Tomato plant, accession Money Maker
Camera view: tilt-top (135 deg); turntable rotation: 0 degrees
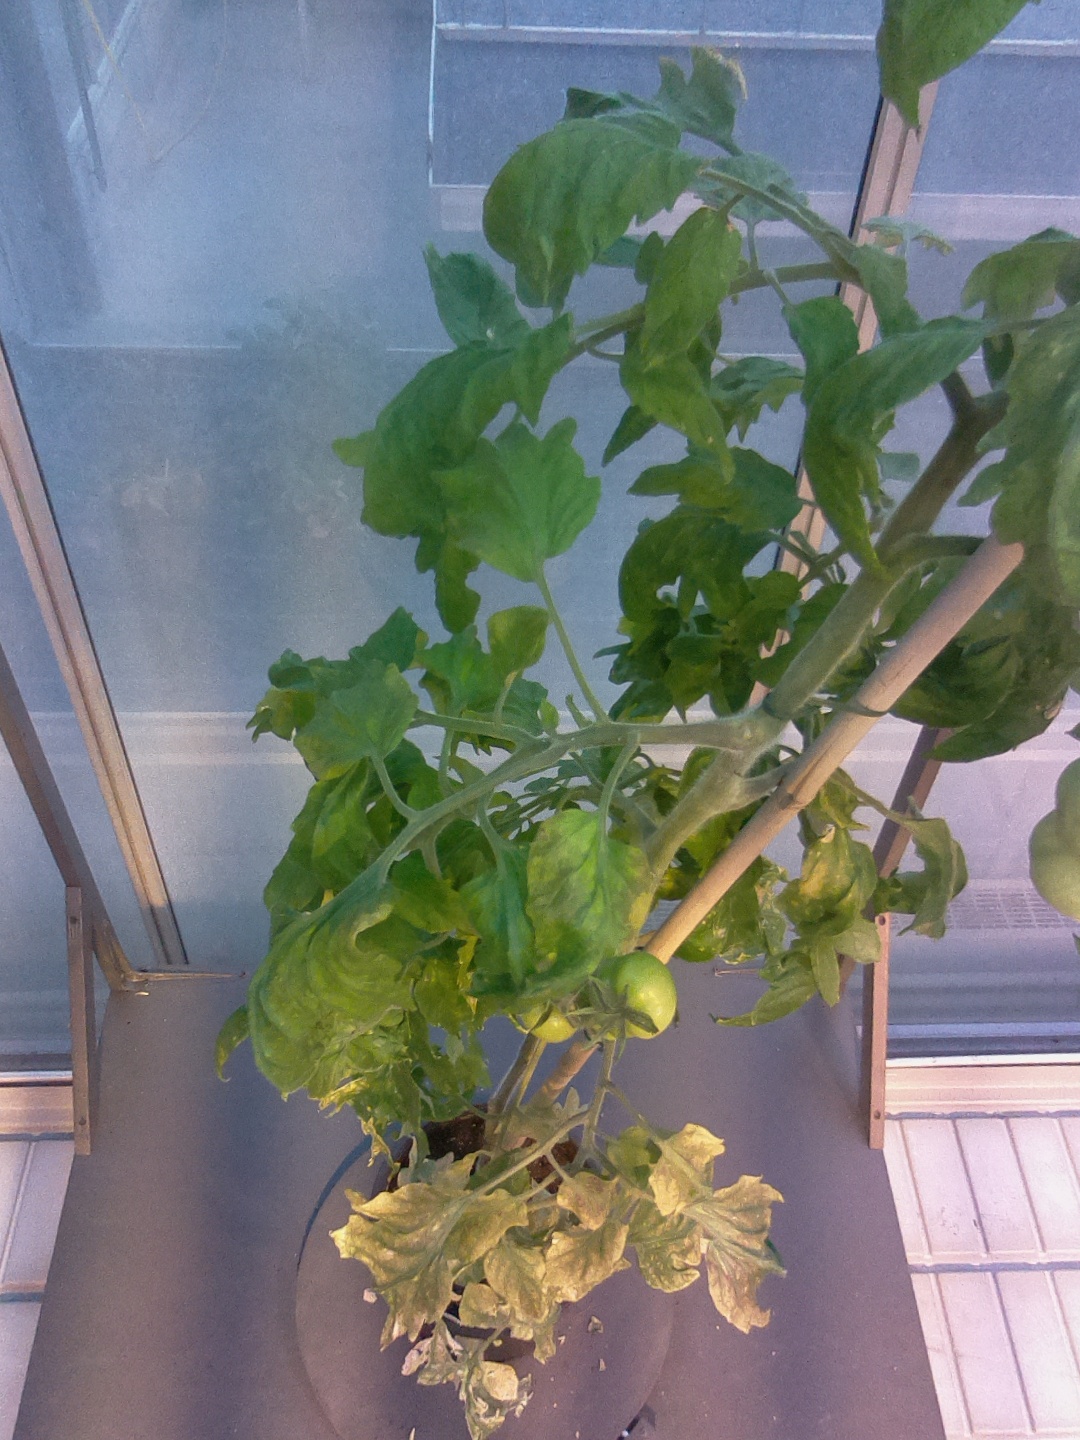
BBCH growth stage 79: 90% -100% of final fruit size